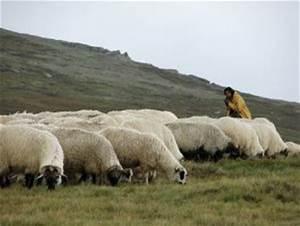
sheep